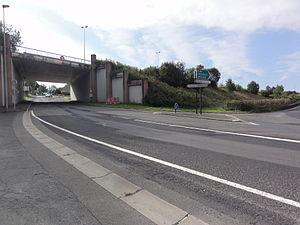
L’autoroute A304 relie La Francheville, au Sud de Charleville-Mézières, et la frontière franco-belge au niveau de Gué-d'Hossus via Rocroi. Elle emprunte la route européenne 420 et partiellement la route européenne 44. C'est une autoroute gratuite qui prolonge l'autoroute A34 vers la frontière belge pour rattraper la nouvelle autoroute E420.